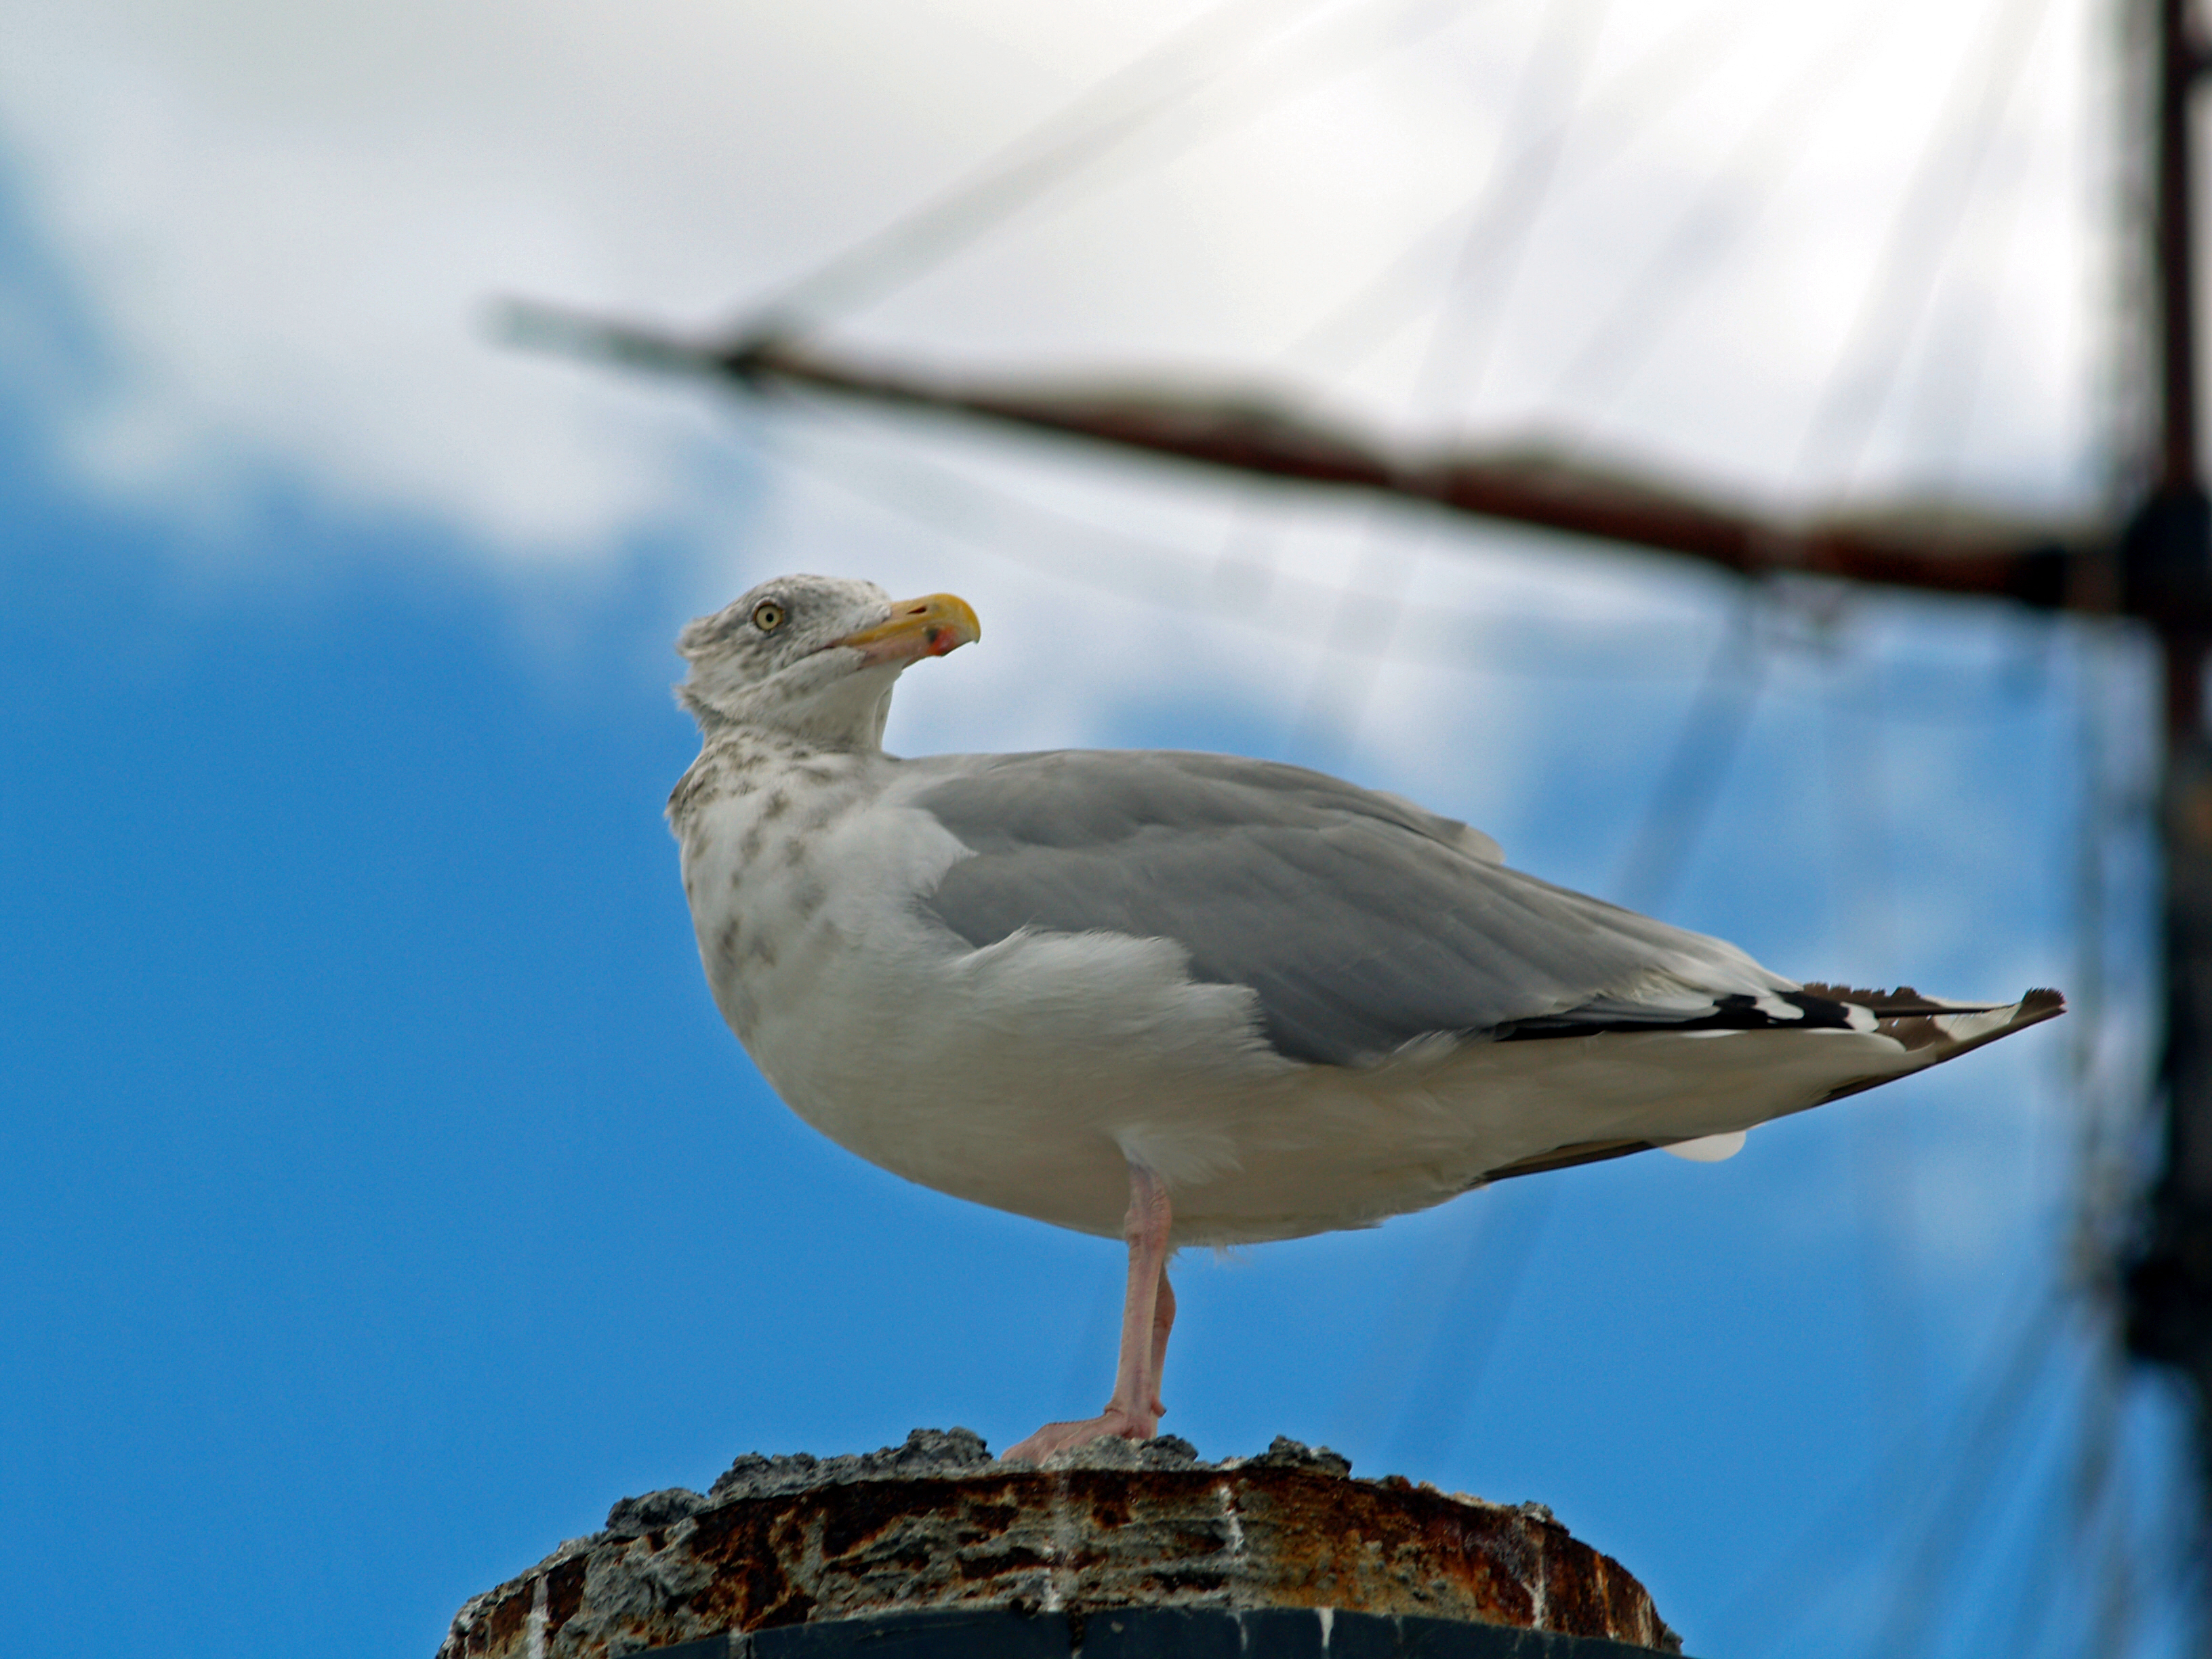
rock, bird, wing, animal, seabird, seagull, wildlife, wild, gull, beak, feather, avian, fauna, poultry, outdoors, vertebrate, perched, low angle shot, shore bird, charadriiformes, european herring gull